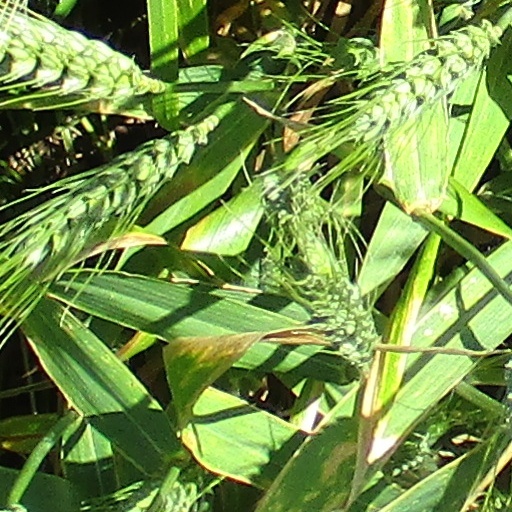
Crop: wheat